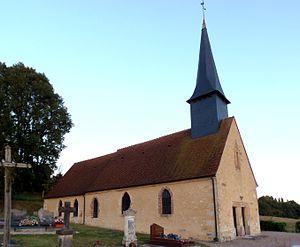
Champosoult (Normandie, France). L'église Saint-Pierre.
Champosoult est une commune française, située dans le département de l'Orne en région Normandie, peuplée de 97 habitants.